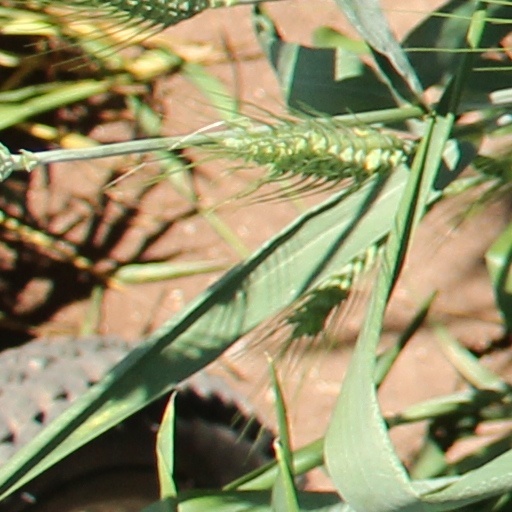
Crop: wheat